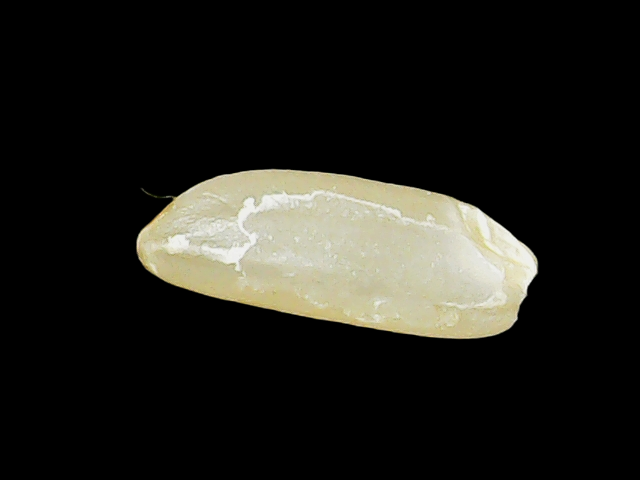
Rice variety: Binadhan12